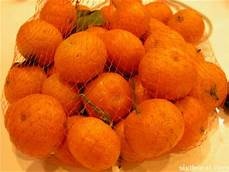
Label: mandarine